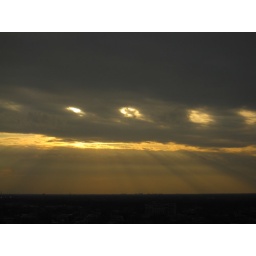
Taken from the roof of a building located near Sheridan and Hollywood in Chicago on March 23, 2009